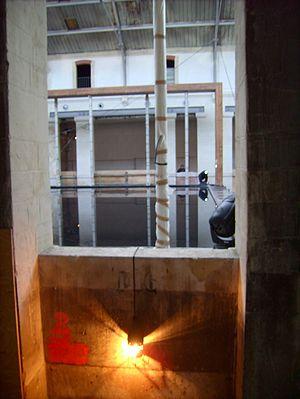
Le Centquatre est un établissement public de coopération culturelle parisien, ouvert depuis le 11 octobre 2008 sur le site de l'ancien Service municipal des pompes funèbres, au 104 rue d'Aubervilliers, dans le 19ᵉ arrondissement de Paris. À son lancement, la faible fréquentation, ainsi que l'importance des subventions de la Ville de Paris, suscitera différentes polémiques dans la presse. Depuis le changement de direction en 2010 et l'arrivée de José-Manuel Gonçalves, la fréquentation du site a considérablement augmenté et il est devenu un lieu important de la culture dans le nord de Paris.